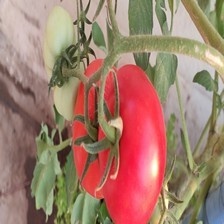
Label: tomato